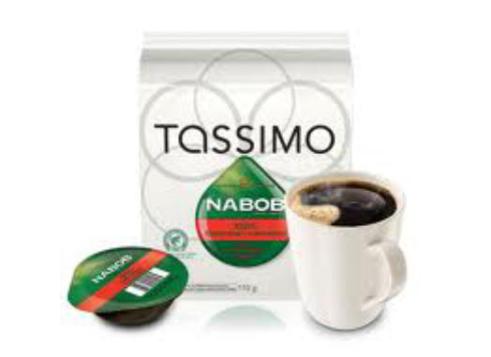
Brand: nabob
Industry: Food